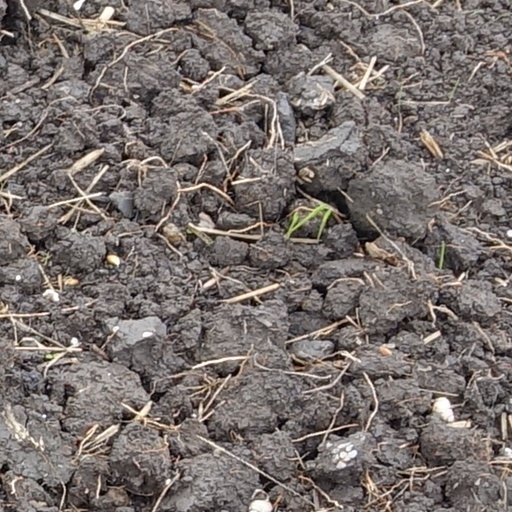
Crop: wheat